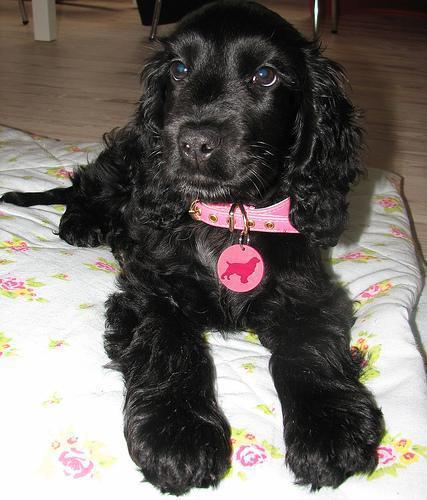
cocker_spaniel